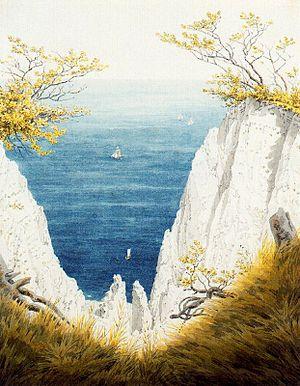
Falaises de craie sur l'île de Rügen est un tableau du peintre romantique allemand Caspar David Friedrich. C’est une huile sur toile d'une dimension de 90,5 × 71 cm, qui appartient au musée Museum Oskar Reinhart am Stadtgarten à Winterthour. Le tableau a été composé vers 1818.